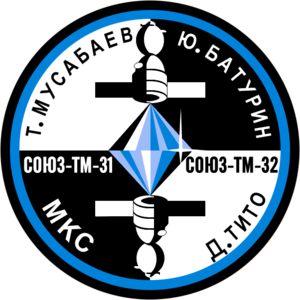
Konstantine Mirovitch Kozeïev est un cosmonaute russe, né le 1ᵉʳ décembre 1967 à Kaliningrad, dans la RSFS de Russie, en Union soviétique.
TM-32 est une mission de Soyouz vers la Station spatiale internationale. C'est le premier vol embarquant un touriste spatial, Dennis Tito.
Iouri Mikhaïlovitch Batourine est un cosmonaute russe, né le 12 juin 1949 à Moscou.